Kiidk'yaas

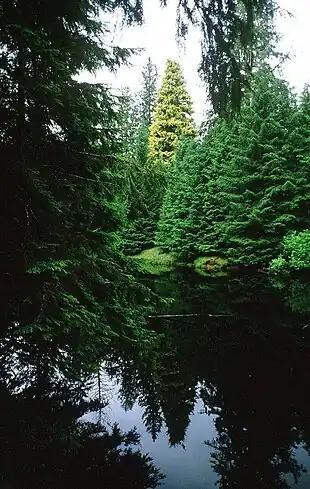
"Kiidk'yaas" in 1984

Kiidk'yaas (meaning "ancient tree" in the Haida language), also known as the Golden Spruce, was a Sitka spruce tree ("Picea sitchensis" 'Aurea') that grew on the banks of the Yakoun River on the Haida Gwaii archipelago in British Columbia, Canada. It had a rare genetic mutation that caused its needles to be golden in colour (rather than the usual green). Kiidk'yaas was considered sacred by the Haida people.